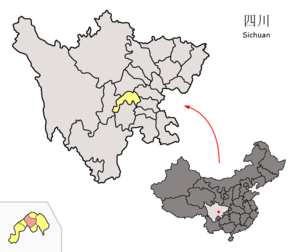
Le district de Dongpo est une subdivision administrative de la province du Sichuan en Chine. Il est placé sous la juridiction de la ville-préfecture de Meishan.